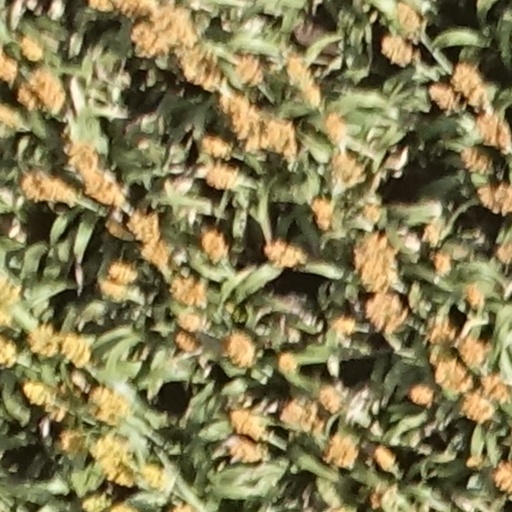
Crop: sorghum